Southwell plot

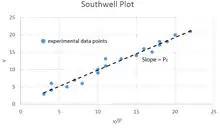
Southwell Plot constructed from a straight line fitted to experimental data points.

The Southwell plot is a graphical method of determining experimentally a structure's critical load, without needing to subject the structure to near-critical loads. The technique can be used for nondestructive testing of any structural elements that may fail by buckling.